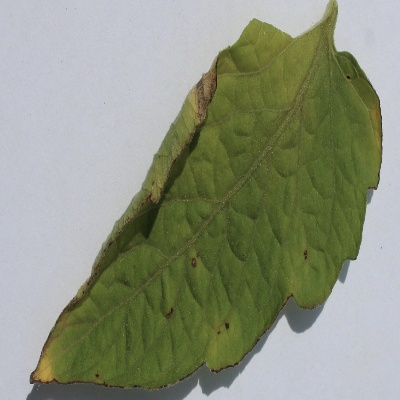
Crop: Tomato
Condition: septoria leaf spot